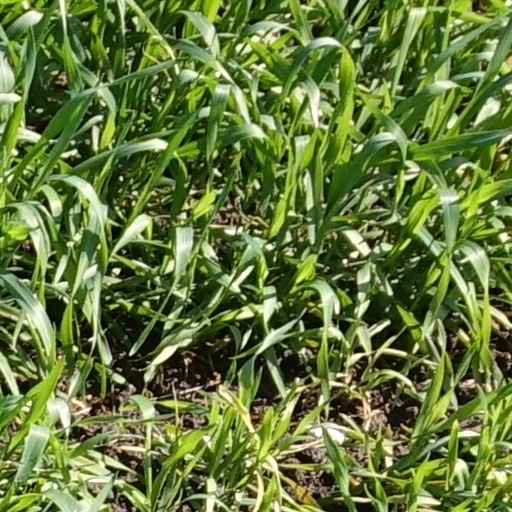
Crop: wheat